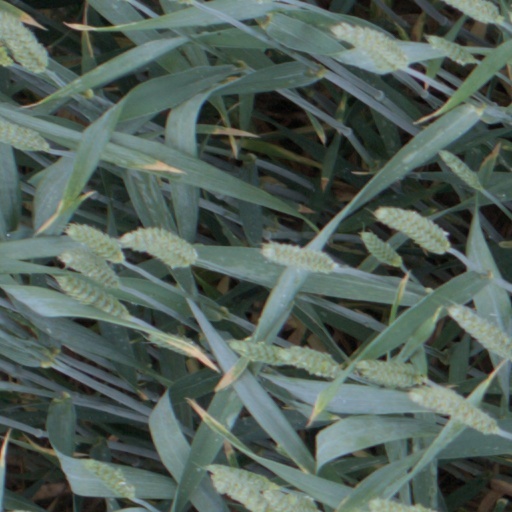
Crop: wheat